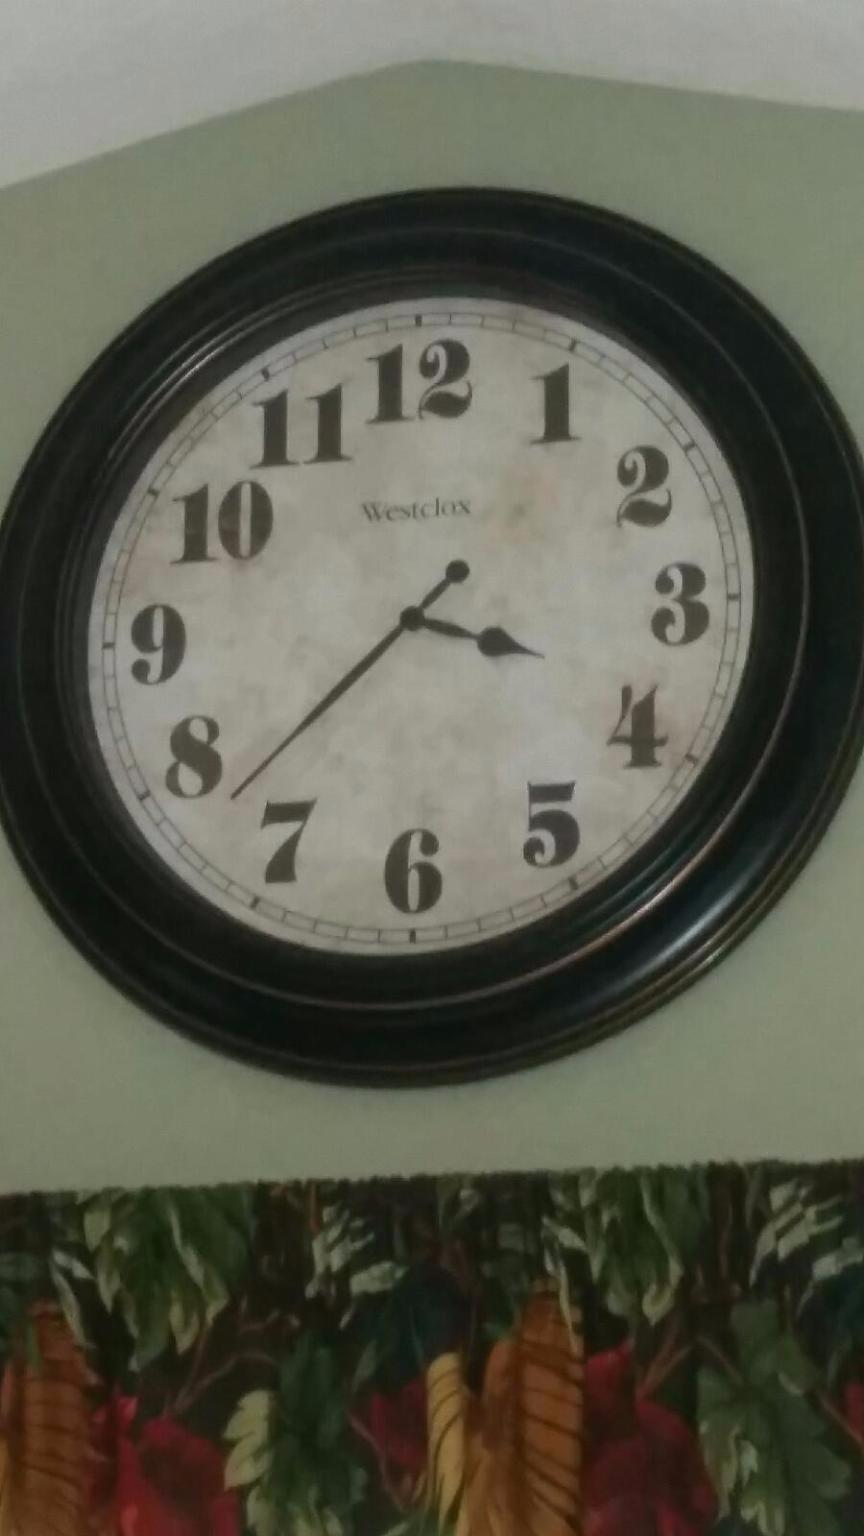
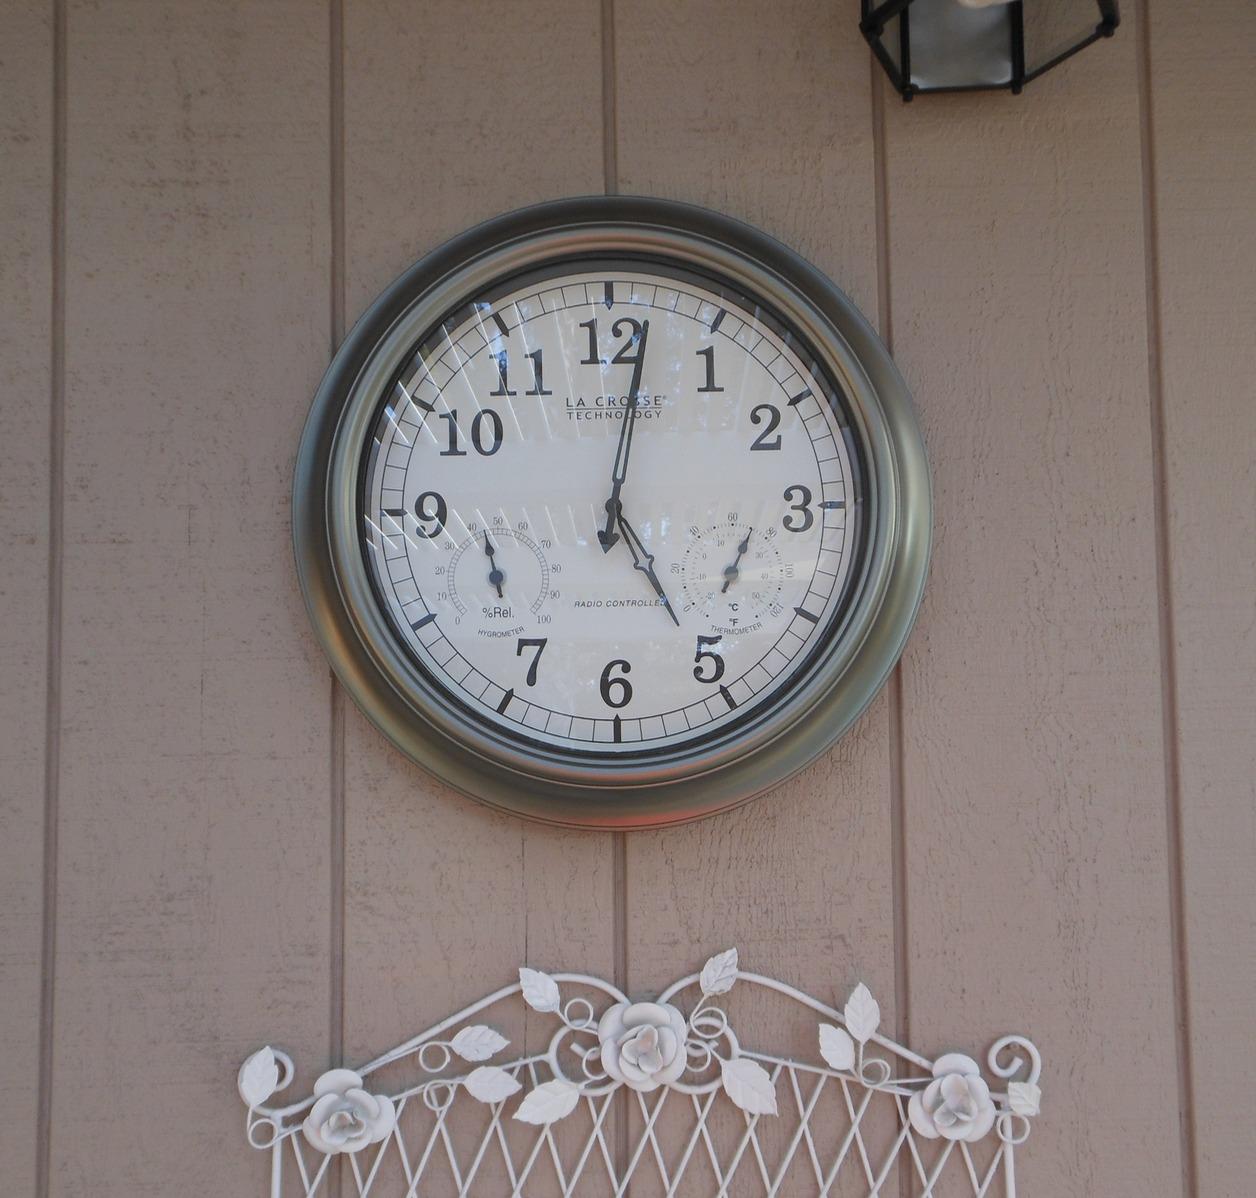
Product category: clock
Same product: no